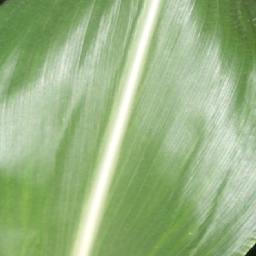
Label: Corn_(Maize)___Healthy